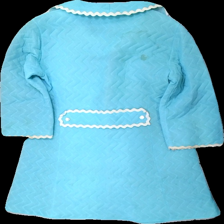
View: back
Type: Jacket
Category: Ladies
Brand: Not in the list
Brand text on label: starlux
Colors: Turquoise, White
Material: 85% nylon 15% polyester
Pattern: Other
Cut: C-collar
Size: L
Season: All
Trend: 70s
Stains: Major
Damage: smuts fläckar
Damage location: top center
Damage 2: smuts fläckar ovh lös tråd
Damage 2 location: middle center
Damage 3: smuts fläckar
Damage 3 location: bottom center
Price range: <50
Recommended usage: Export
Description: puffig jacka med vit skimrande knappar
Comment: väldigt smutsig